St Finian's College

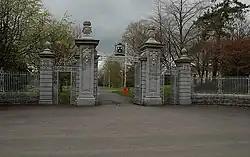
Entrance gate

St Finian's College is a secondary school, the diocesan school of the Diocese of Meath. It is located in Mullingar, County Westmeath, Ireland, and is under the patronage of The Most Reverend Thomas Deenihan, Bishop of Meath. Rev. Dr. Paul Connell is its president. John McHale is the principal. Aisling Ryan and Emma Carey are the deputy principals.